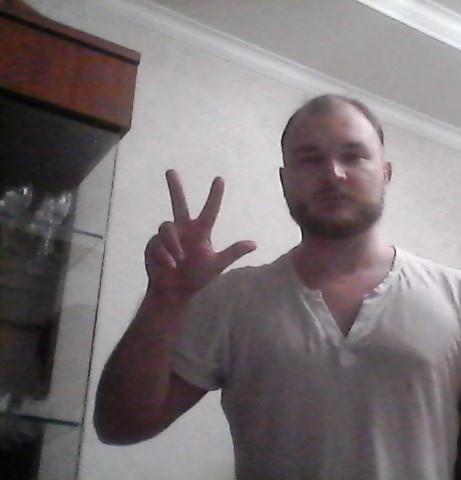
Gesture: three2